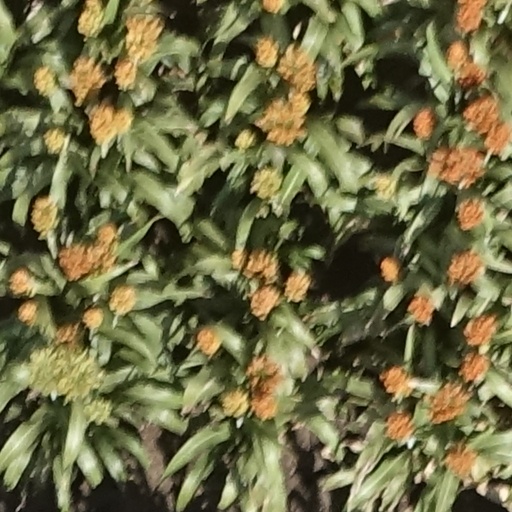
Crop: sorghum